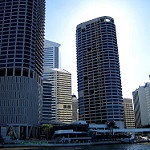
Scene: Outdoor